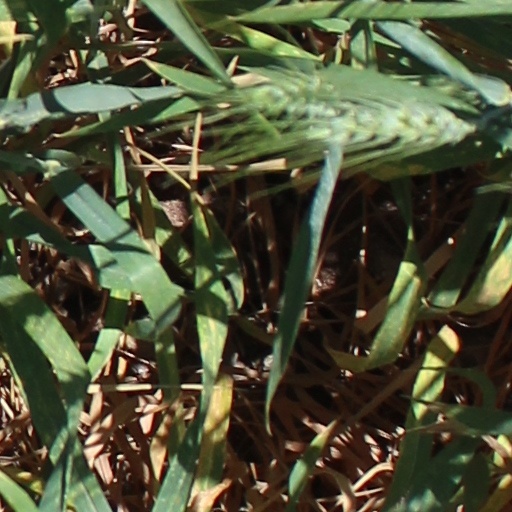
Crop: wheat